Tishaura Jones

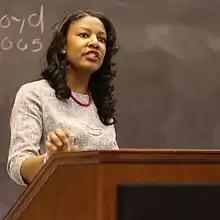
Jones speaking behind a podium during a 2017 debate

Jones served as St. Louis Treasurer between January 1, 2013, and her election as mayor in April 2021.